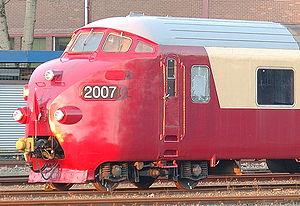
Le RAm TEEᴵ est un train automoteur des Chemins de fer fédéraux suisses et des Nederlandse Spoorwegen, conçu et utilisé pour les services TEE. Les chemins de fer néerlandais lui ont attribué le nom de série DE-IV ou DE4.